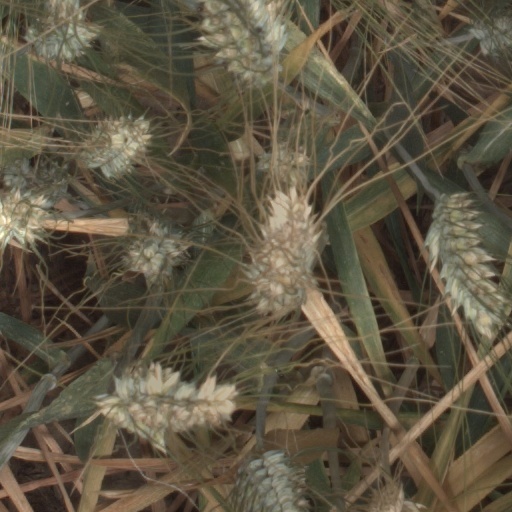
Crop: wheat